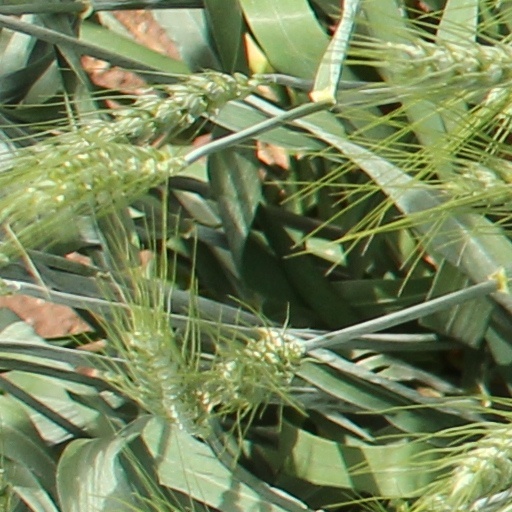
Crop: wheat